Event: Nepal Earthquake
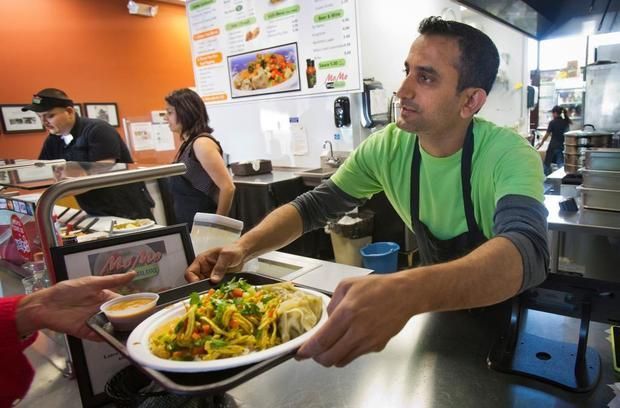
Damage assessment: no_damage